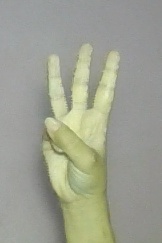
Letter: thaa